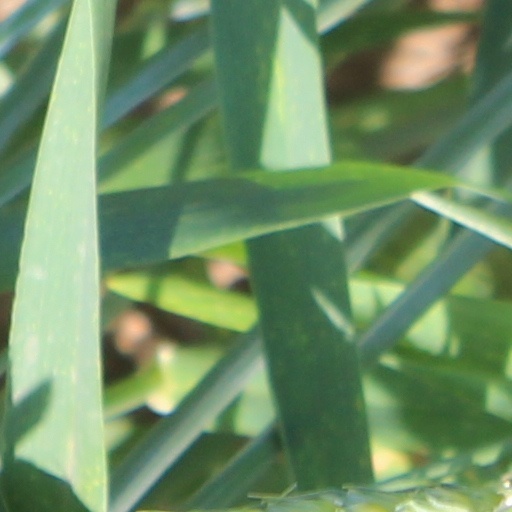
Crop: wheat